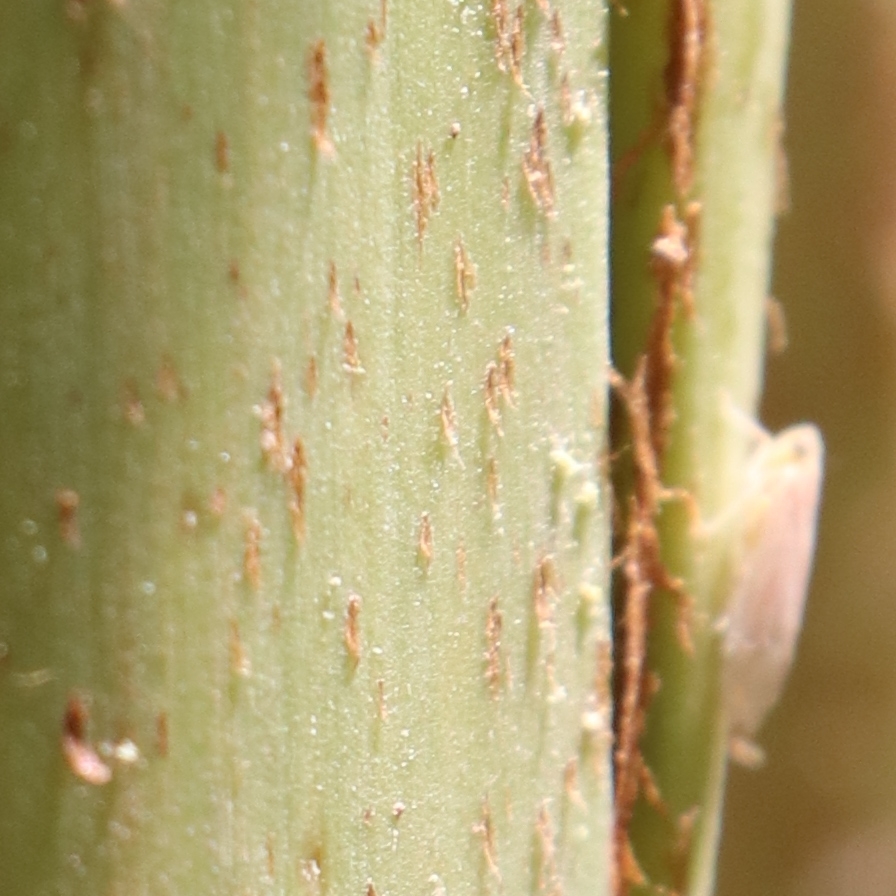
Label: Bug